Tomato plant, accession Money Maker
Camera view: vertical (180 deg); turntable rotation: 180 degrees
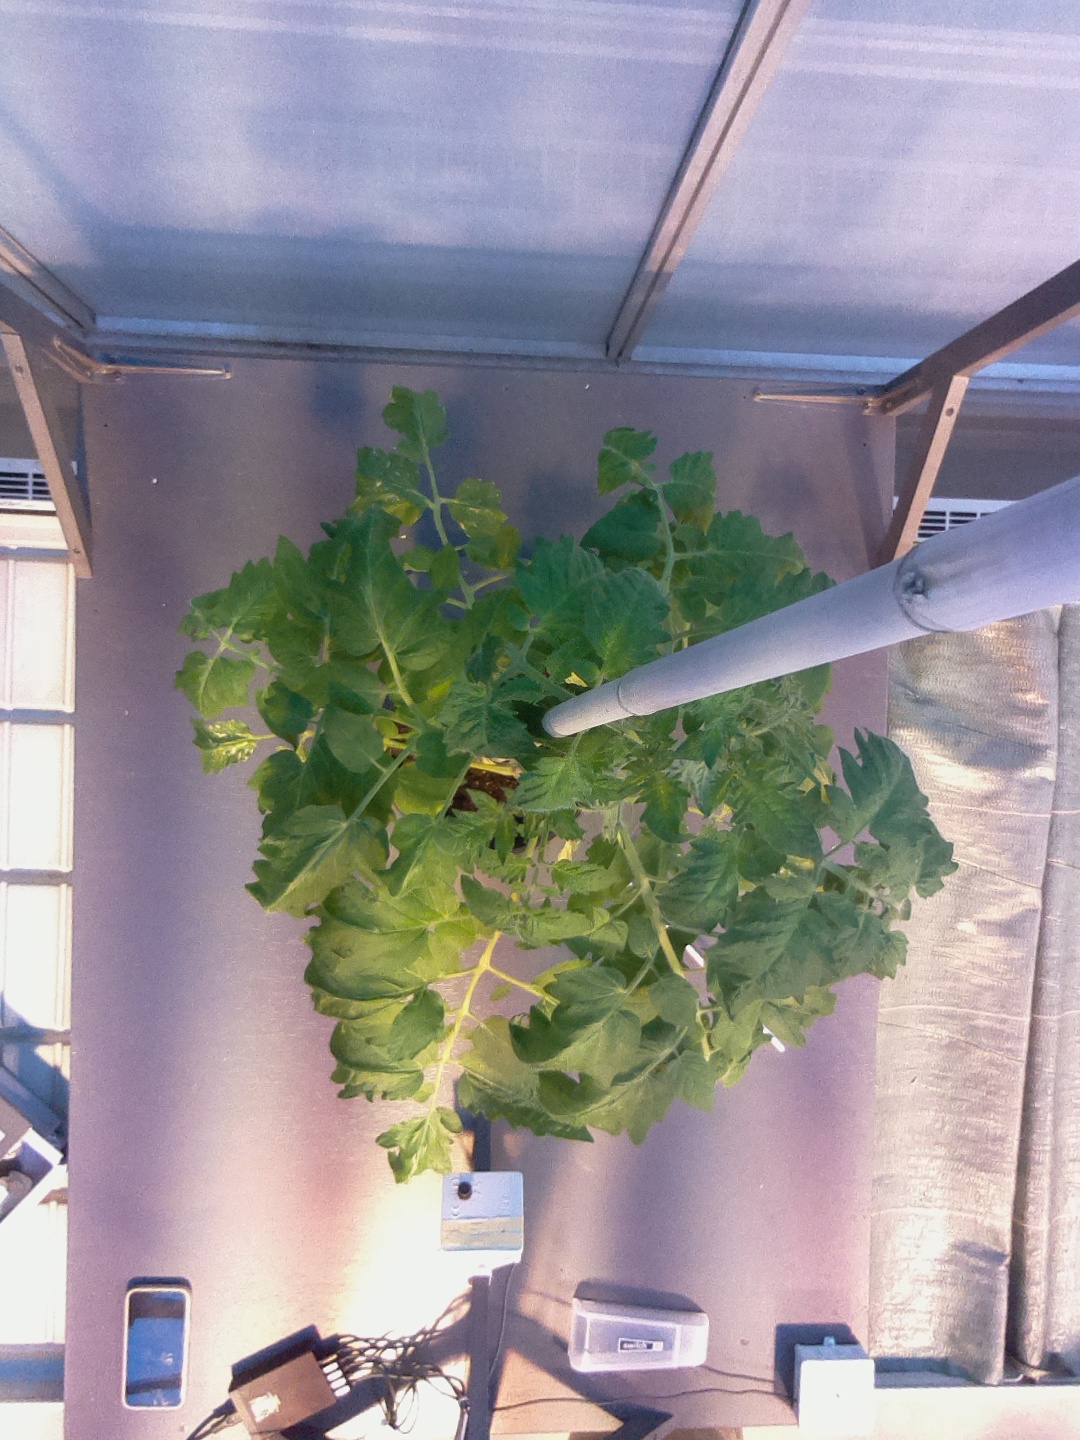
BBCH growth stage 60: First flowers open